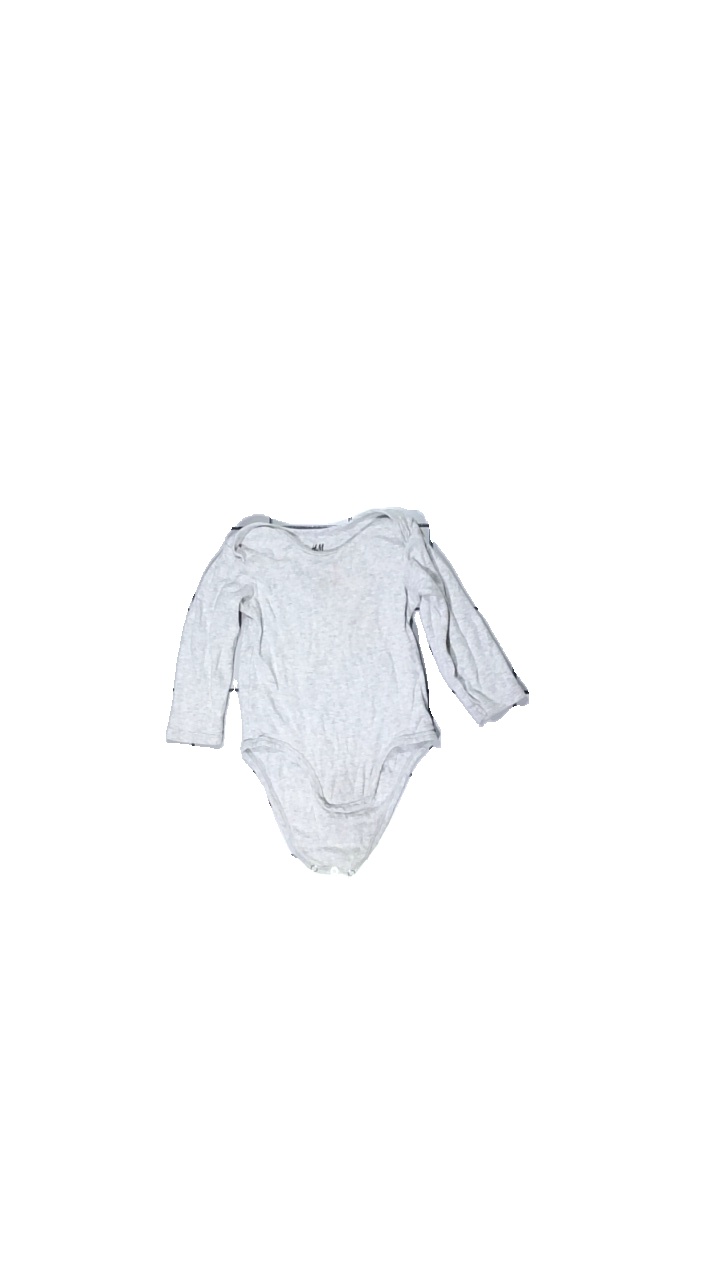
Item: Top (Children)
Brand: H&m
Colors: Grey
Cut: Regular
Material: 100% Cotton
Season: All
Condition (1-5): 2
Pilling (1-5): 4
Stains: Minor
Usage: Recycle
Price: <50